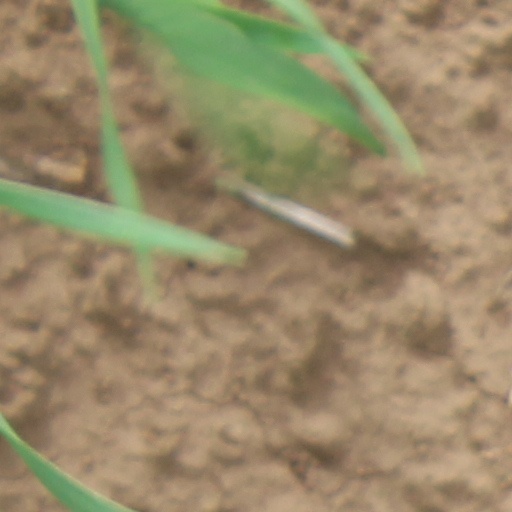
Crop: wheat